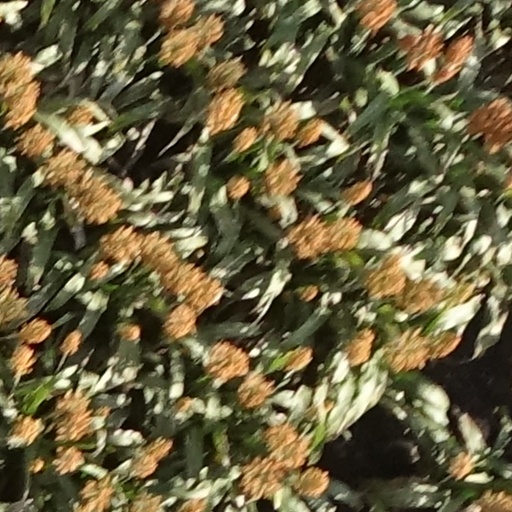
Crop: sorghum